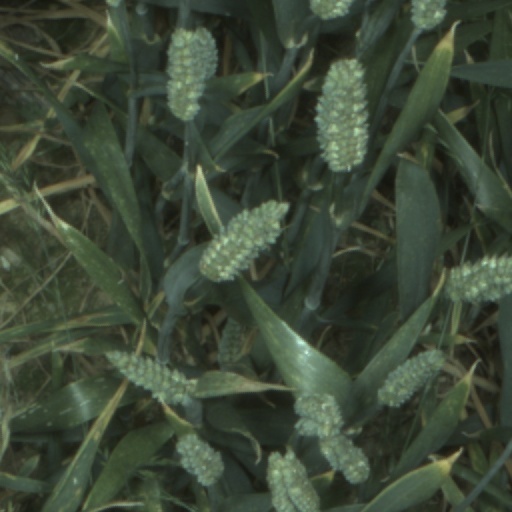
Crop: wheat